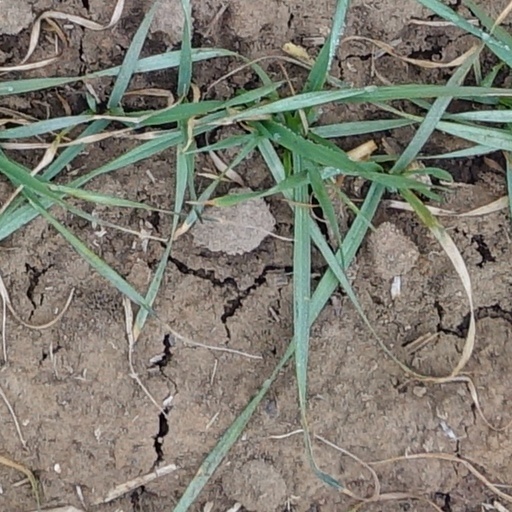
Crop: wheat